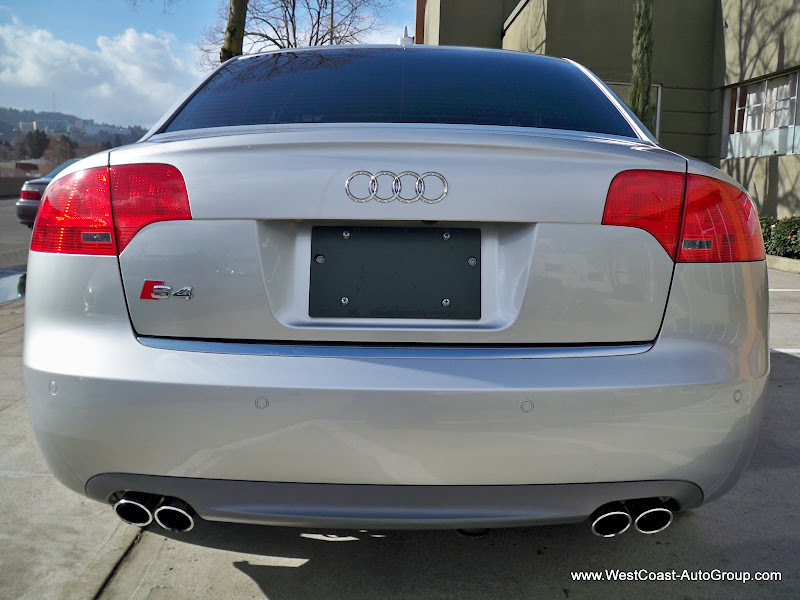
Car model: 2007 Audi S4 Sedan